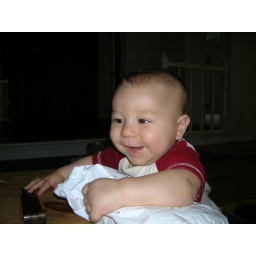
2007-08-30 Timo in red and white outfit standing